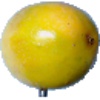
Label: Maracuja 1